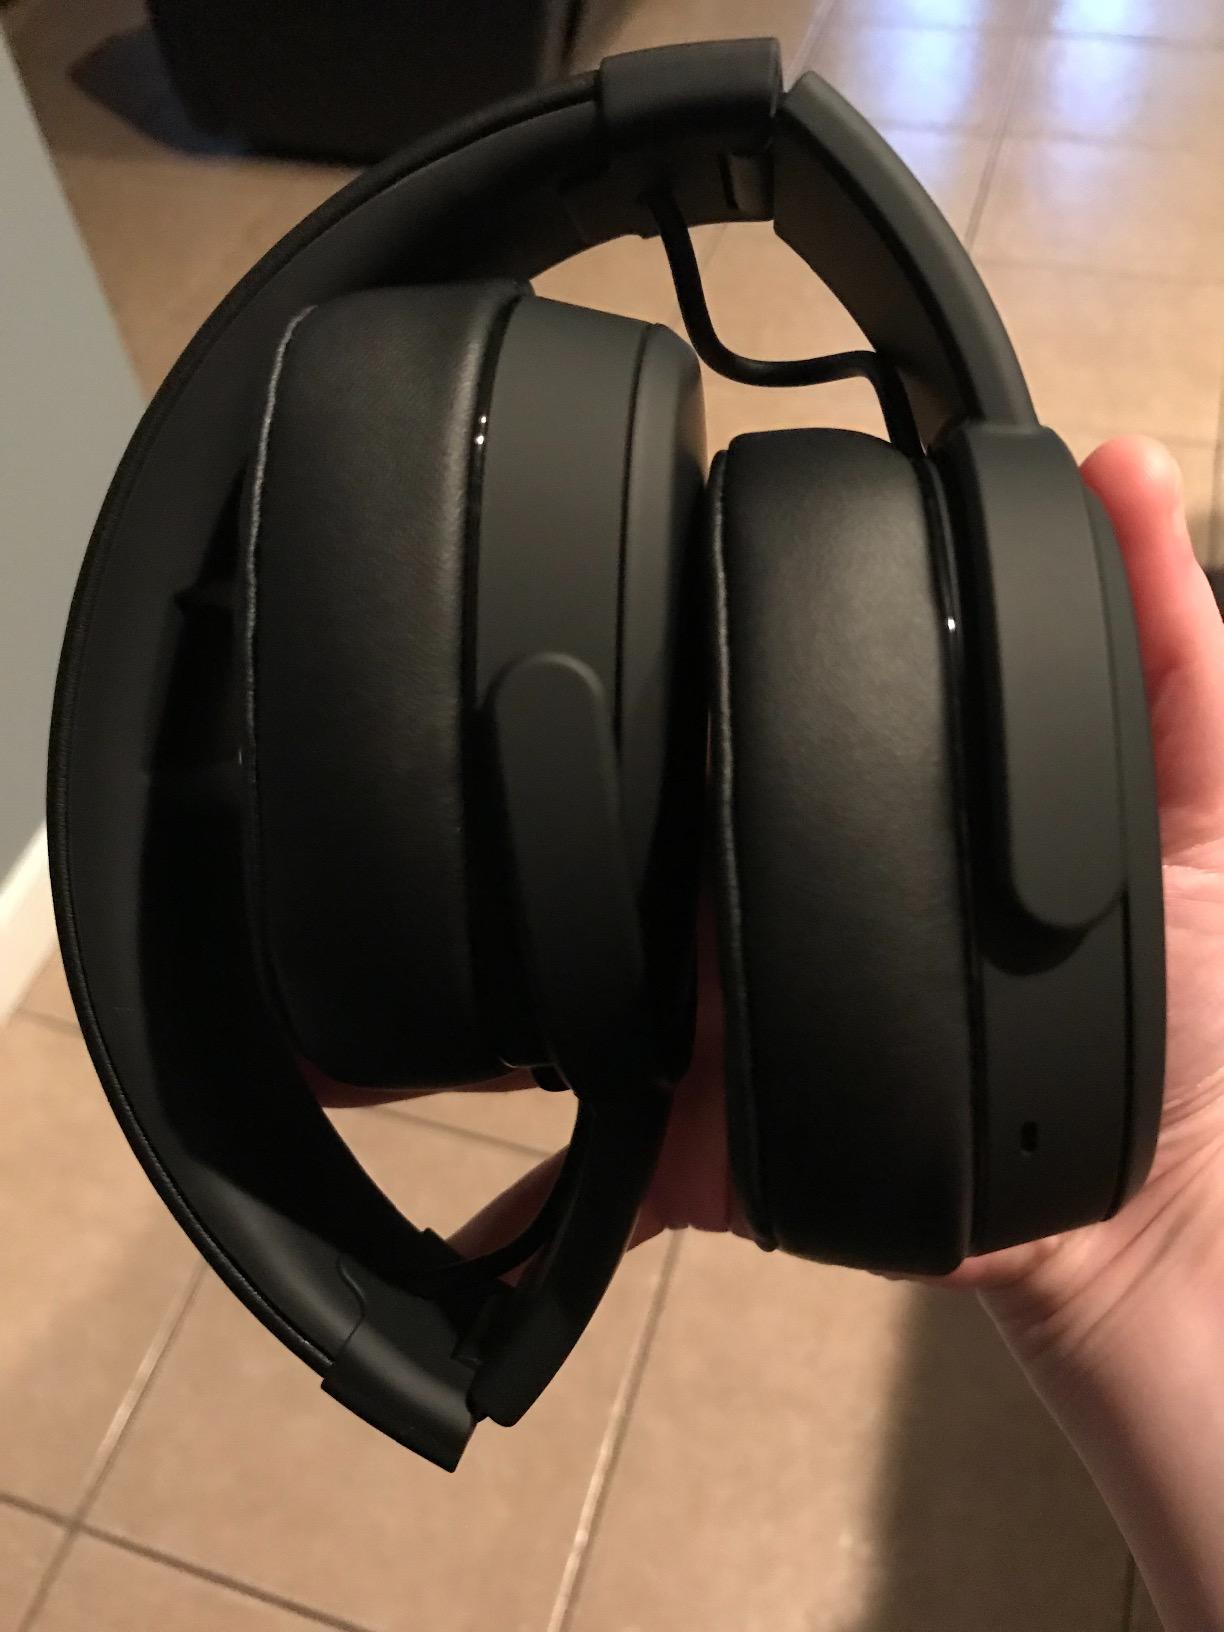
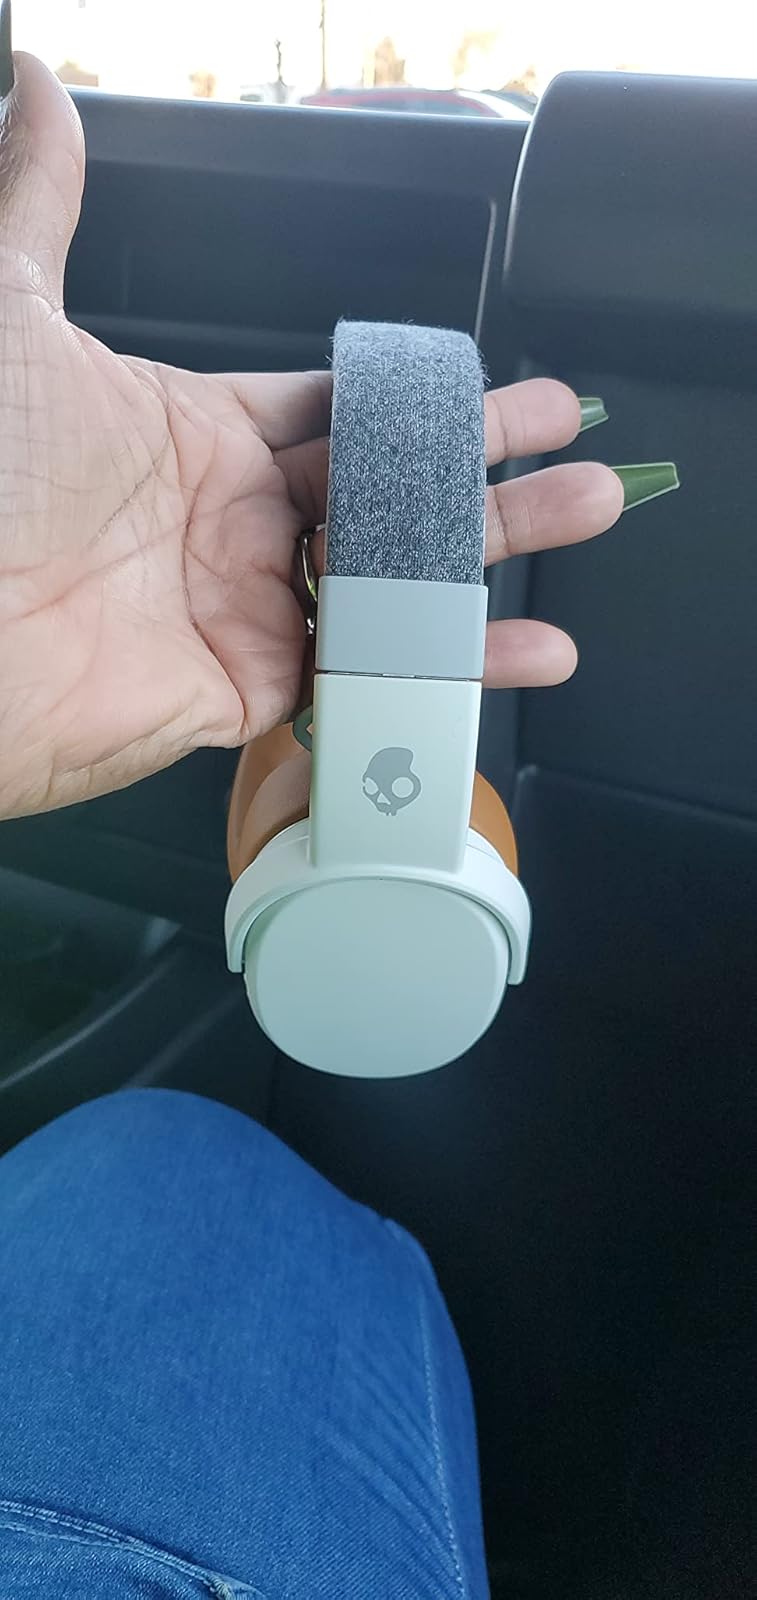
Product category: headphones
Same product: no